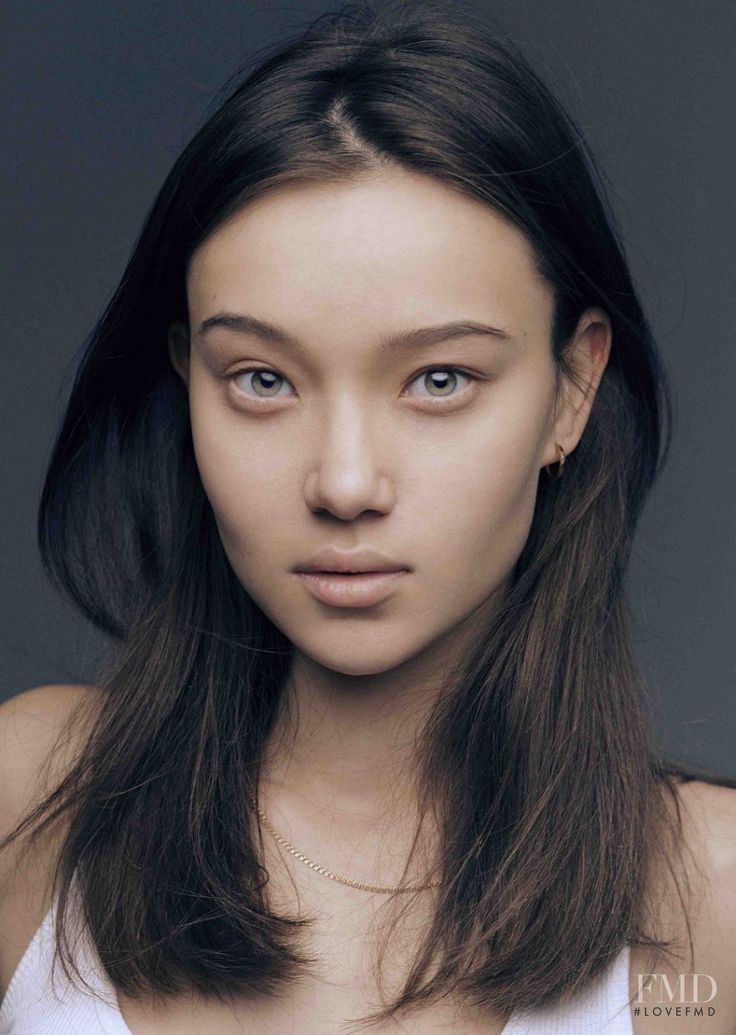
Gender: women